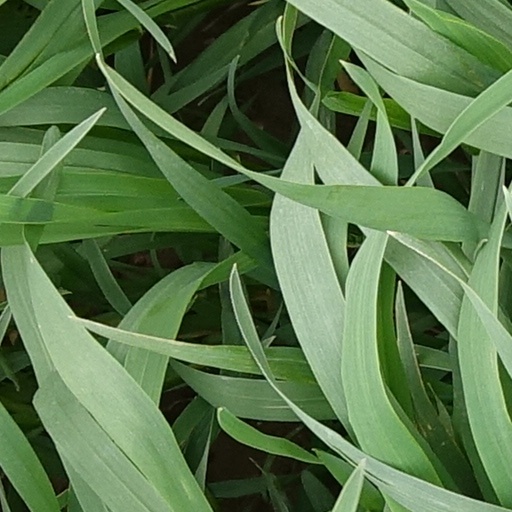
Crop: wheat